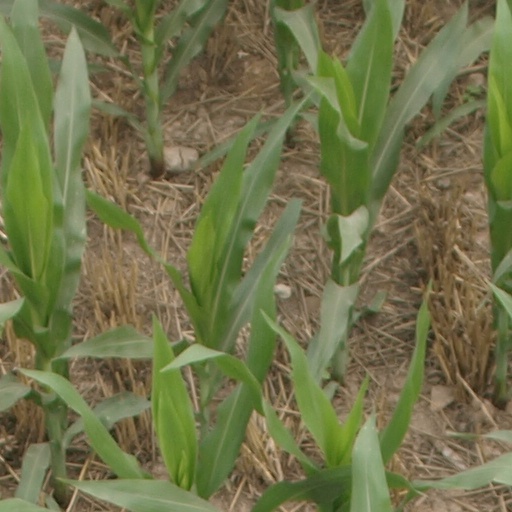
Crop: maize; corn